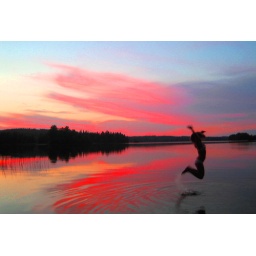
My sister jumping in the water